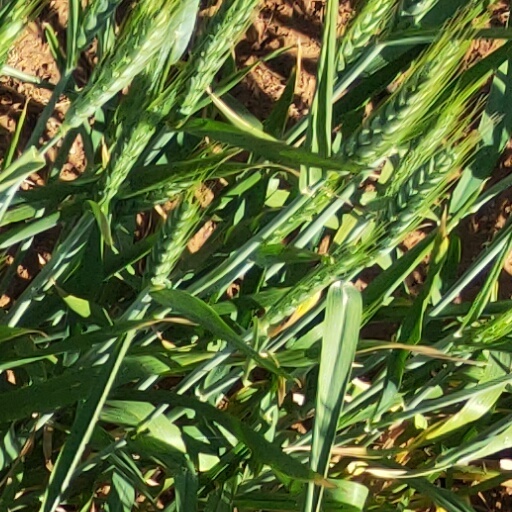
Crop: wheat